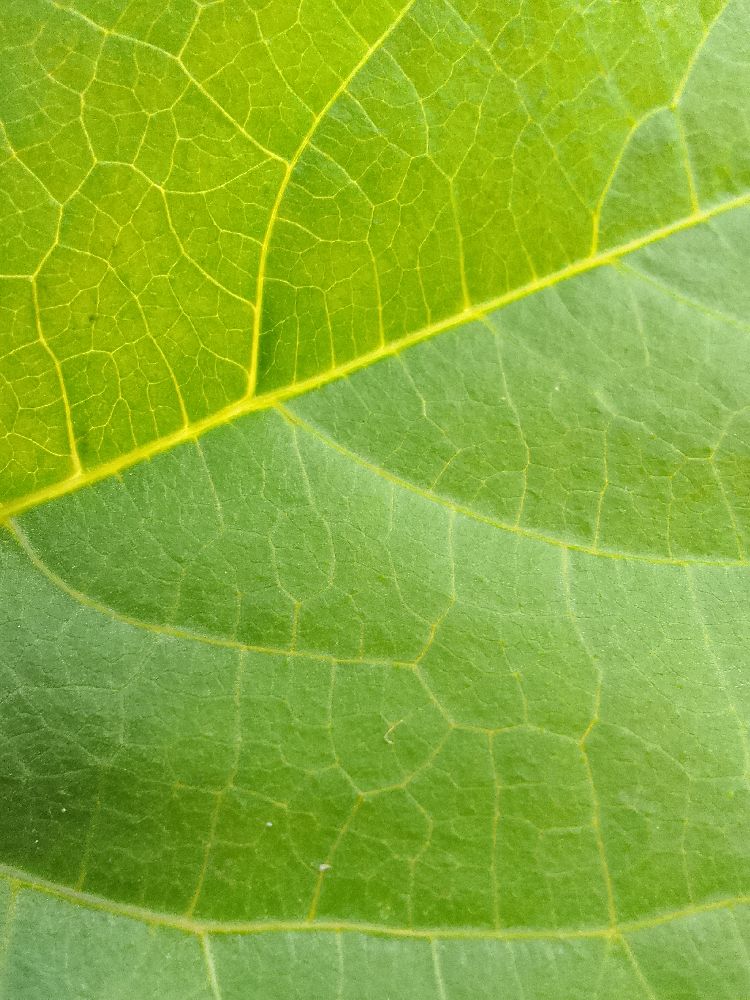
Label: healthy